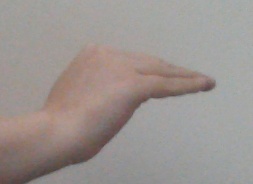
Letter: haa